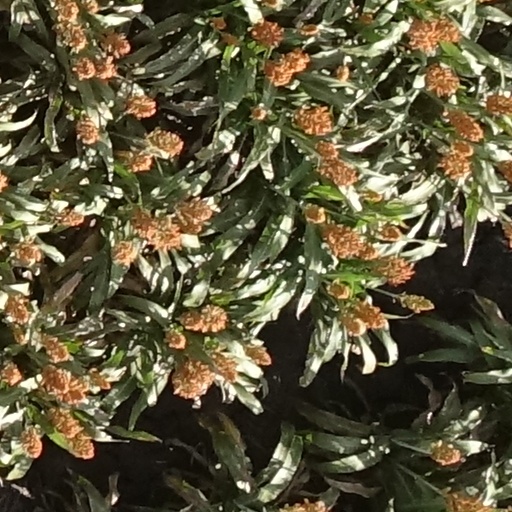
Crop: sorghum